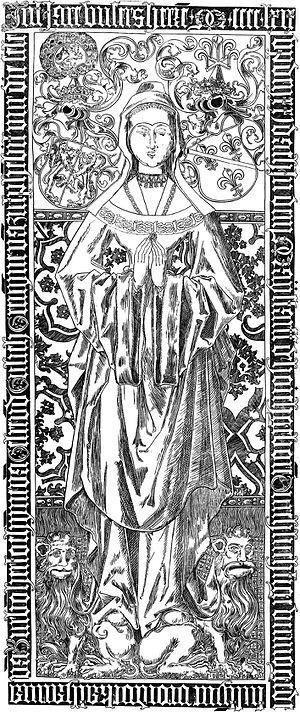
Catherine de Bourbon, née vers 1440, morte à Nimègue le 22 mai 1469, était fille de Charles Iᵉʳ, duc de Bourbon, et d'Agnès de Bourgogne